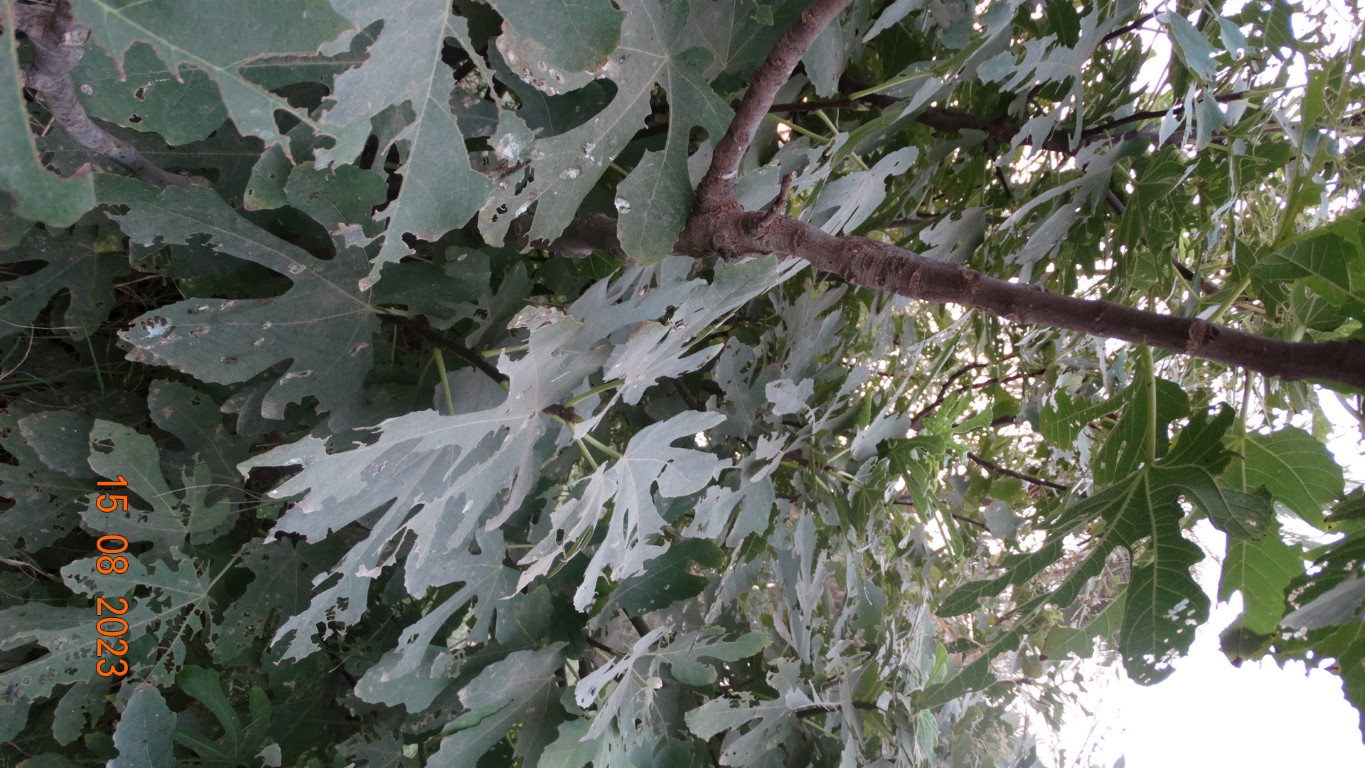
Label: infected